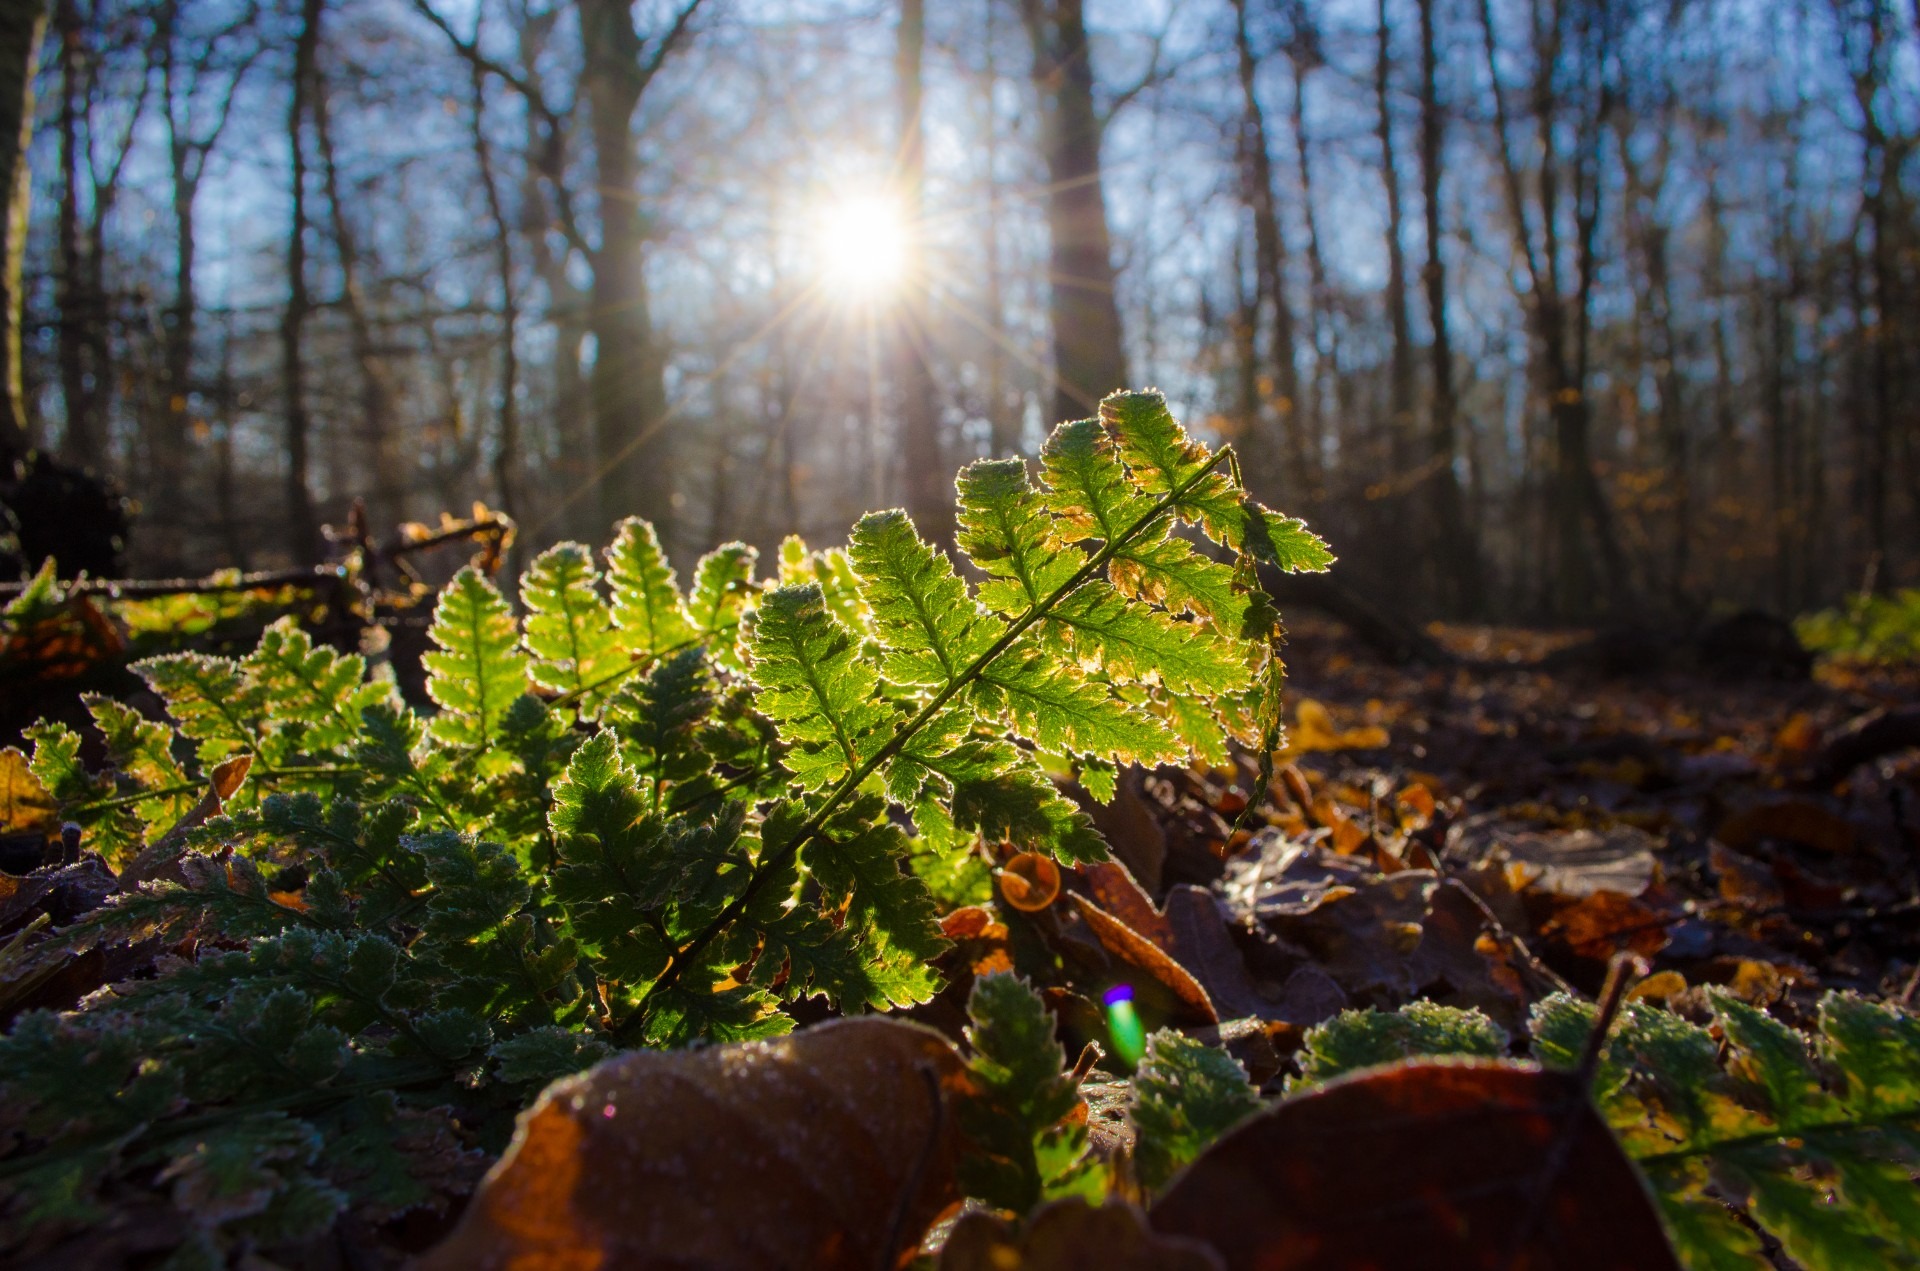
tree, nature, forest, wilderness, winter, plant, sun, sunlight, morning, leaf, flower, summer, foliage, spring, green, jungle, autumn, season, tree trunk, root, leaves, outdoors, woods, vegetation, seasons, rainforest, deciduous, ferns, woodland, habitat, ecosystem, nature reserve, natural environment, woody plant